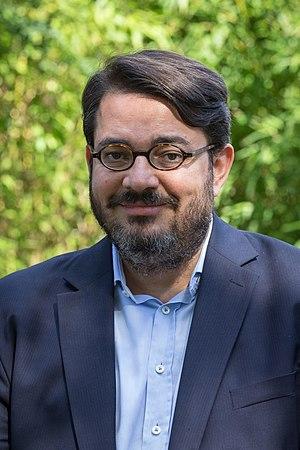
Bruno Fuligni lors du Festival international de géographie 2015.